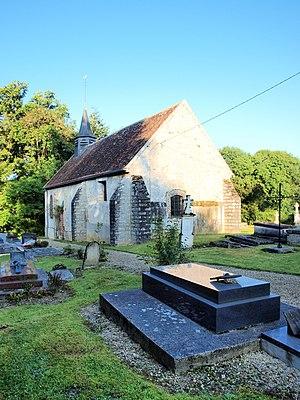
Courtoin (Yonne, France)